Answer in natural language. How many Doorways are visible in the scene? Choose between the following options: 4, 2, 0, 3 or 1
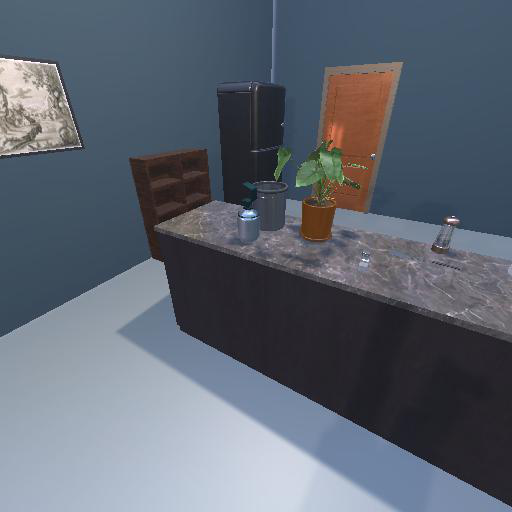
<answer>1</answer>